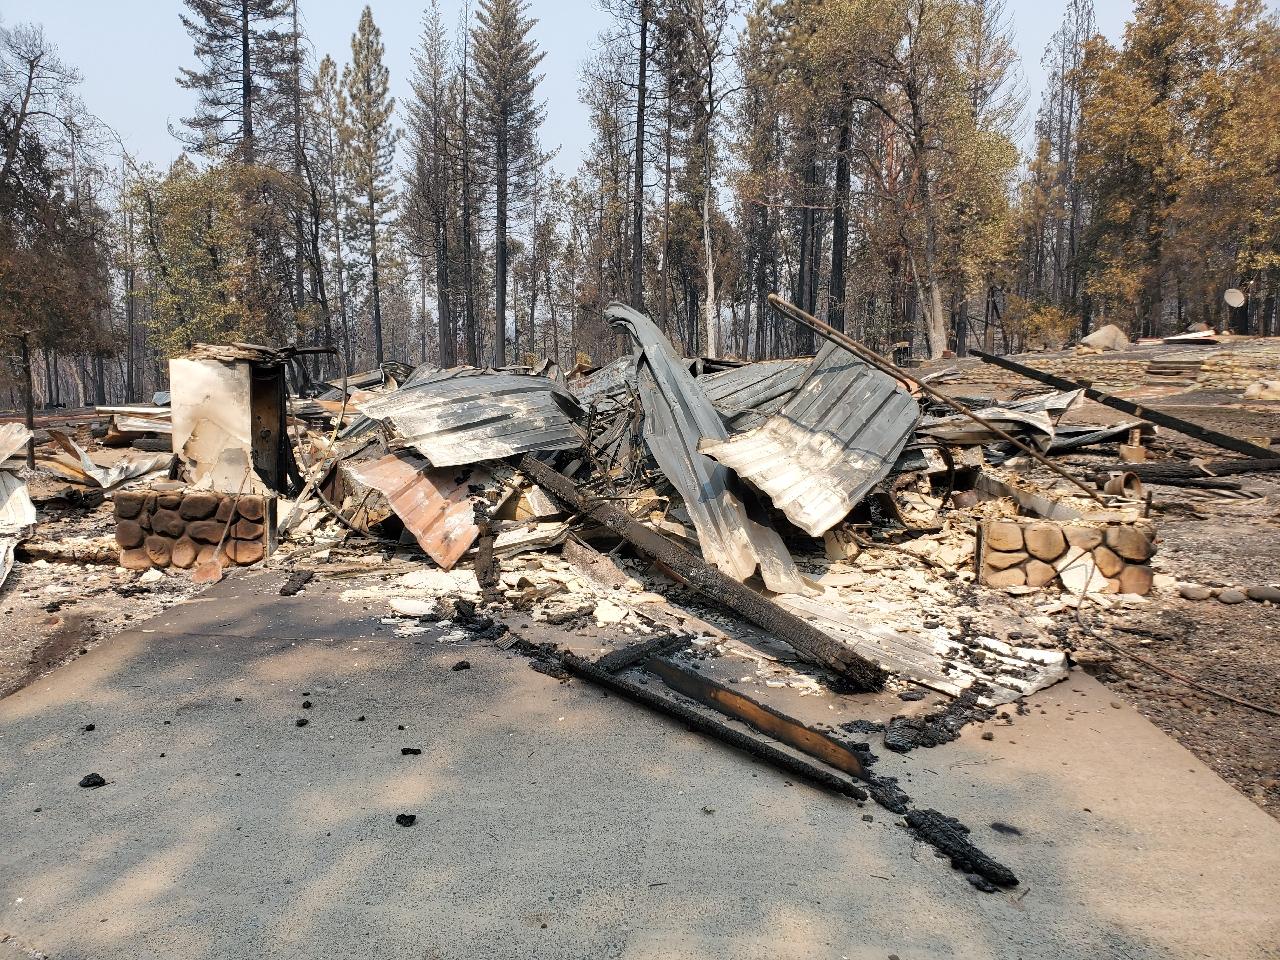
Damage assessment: destroyed